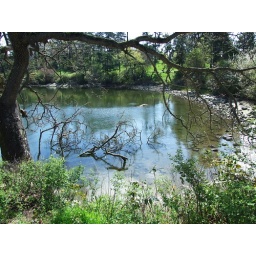
Banfield Park, Victoria West, Victoria BCThe broken oak tree branch in the water is from last winter's big storms